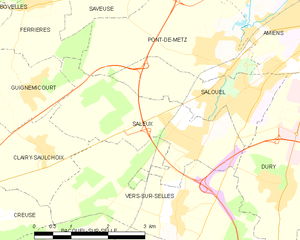
Carte des communes françaises Saleux